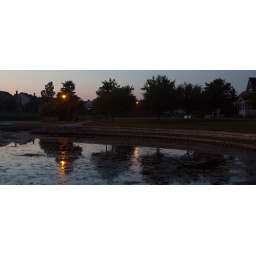
The lake in my subdivision - although, I have a particular affinity for ANY body of water at sunset.